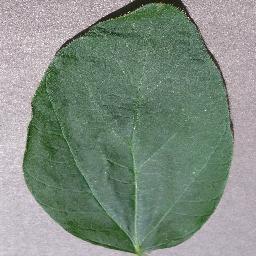
Label: Soybean___healthy